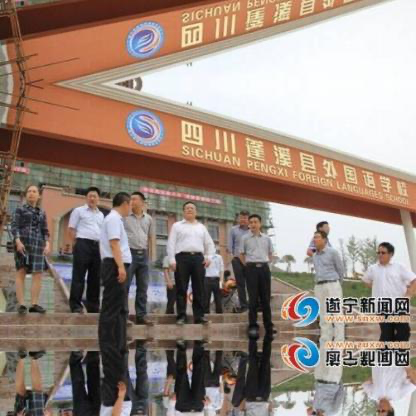
Objects in the image:
label: head
label: head
label: head
label: head
label: head
label: head
label: head
label: head
label: head
label: head
label: head